Israel at the Olympics

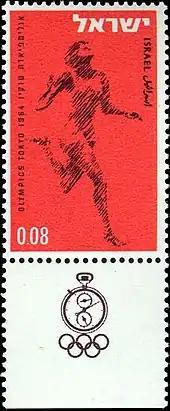
Israeli postal stamp, 1964

In 1933 the Palestine National Olympic Committee was officially formed, and was recognized by the International Olympic Committee in May 1934. It never competed as the 1936 games were held in Nazi Germany and were boycotted by this Jewish Olympic committee, while the 1940 and 1944 games were cancelled due to World War II. Although the Palestine National committee represented Muslims, Jews, and Christians living in British-ruled Mandatory Palestine, its rules stated that they "represent[ed] the Jewish National Home." In 1948, shortly after the State of Israel was established, its request to participate in the 1948 Olympics (symbolically represented by Raya Bronstein and ) was denied, as Mandatory Palestine had ceased to exist and the newly formed State of Israel wasn't yet recognized by IOC. In 1951 the National Olympic Committee was re-organized and changed the name to the Olympic Committee of Israel, and was recognized by the International Olympic Committee in 1952.